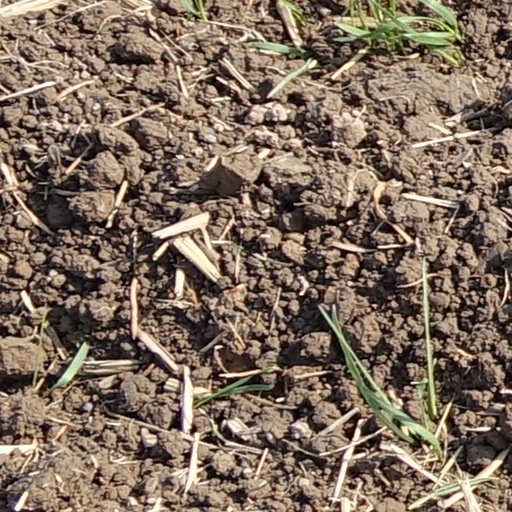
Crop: wheat